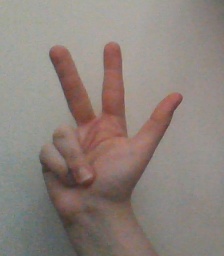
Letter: al